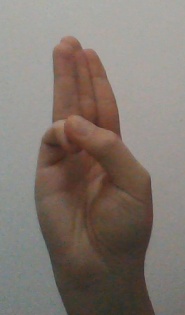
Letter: thaa